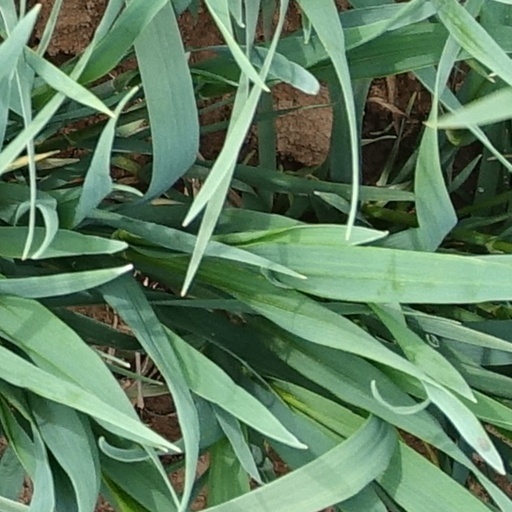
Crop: wheat